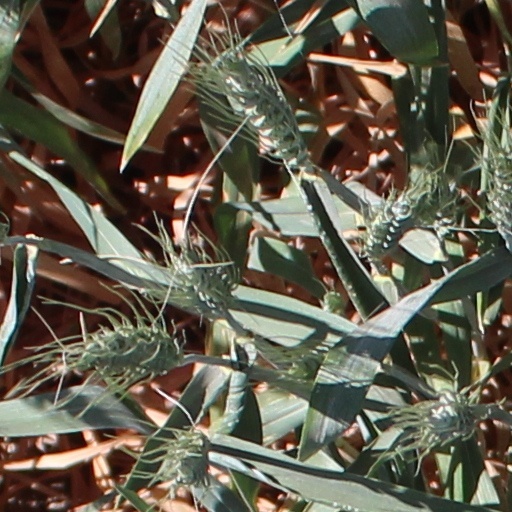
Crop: wheat